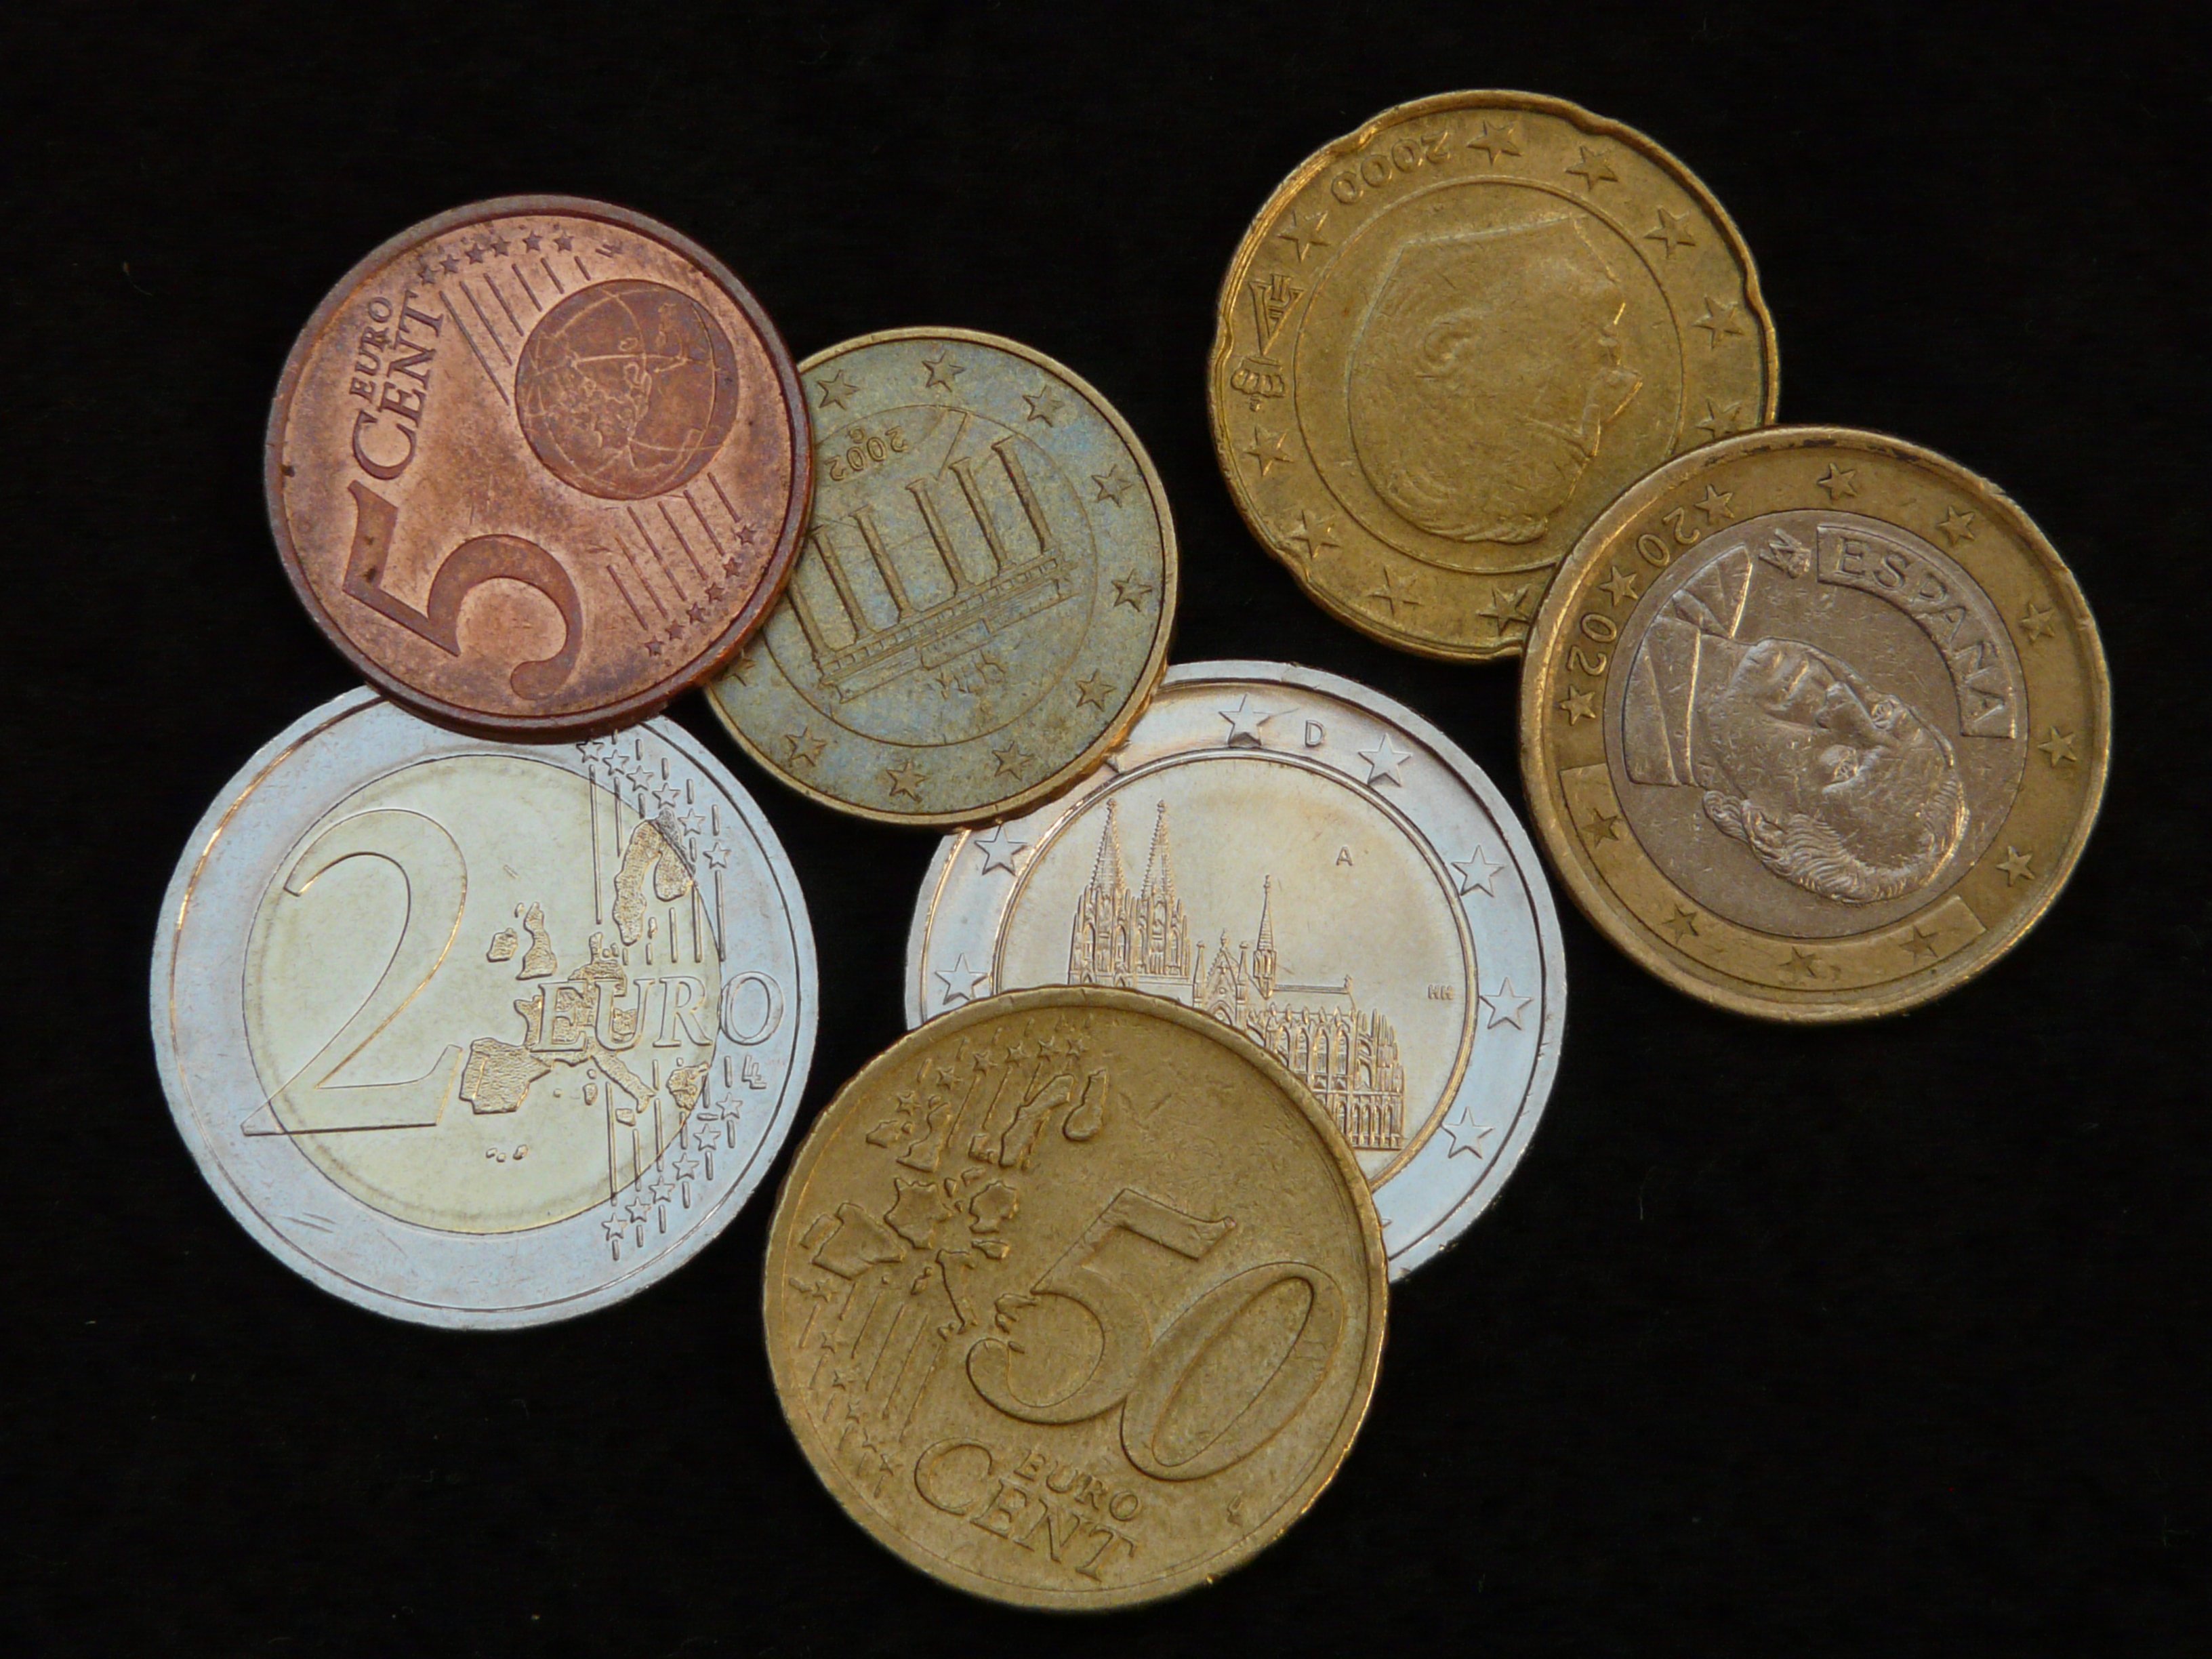
shine, metal, money, cash, currency, euro, coin, shiny, value, gloss, coins, pay, specie, valuable